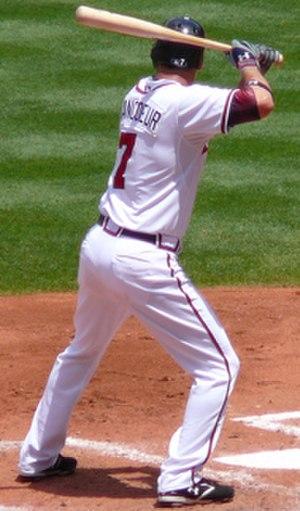
Les Braves d'Atlanta sont une franchise de baseball de la Ligue majeure de baseball située à Atlanta. Fondée à Boston en 1871, cette franchise déménage à Milwaukee en 1953 avant de rejoindre Atlanta en 1966. Atlanta est la seule franchise de la MLB à avoir gagné le titre dans trois villes différentes : à Boston, à Milwaukee et à Atlanta.